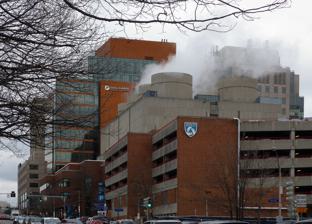
Building: Medical Area Total Energy Plant
Country: United States of America
Year built: 1986
Combined heat and power plant in Boston, Massachusetts The Medical Area Total Energy Plant , in Boston, Massachusetts , is a gas-fired co-generation power plant providing steam, chilled water, and electricity to the Longwood Medical Area . Medical Area Total Energy Plant MATEP as seen from Brookline Avenue Country United States of America Location Brookline, Massachusetts Coordinates 42°20′13″N 71°06′30″W / 42.33693°N 71.10838°W / 42.33693; -71.10838 Status Commissioned Commission date 1978 Construction cost $350 million Owner Longwood Energy Partners Operators ENGIE North America, Axium Infrastructure Thermal power station Primary fuel Natural gas Chimneys 1 Cooling towers 8 Cogeneration ? Yes Power generation Units operational 2 (steam turbines) Capacity factor 88 MW External links Website https://www.matep.com Proposed in 1974 and completed in 1986, the facility encountered fierce community opposition and cost $350 million‍—‌$310 million more than the originally projected $40 million. References